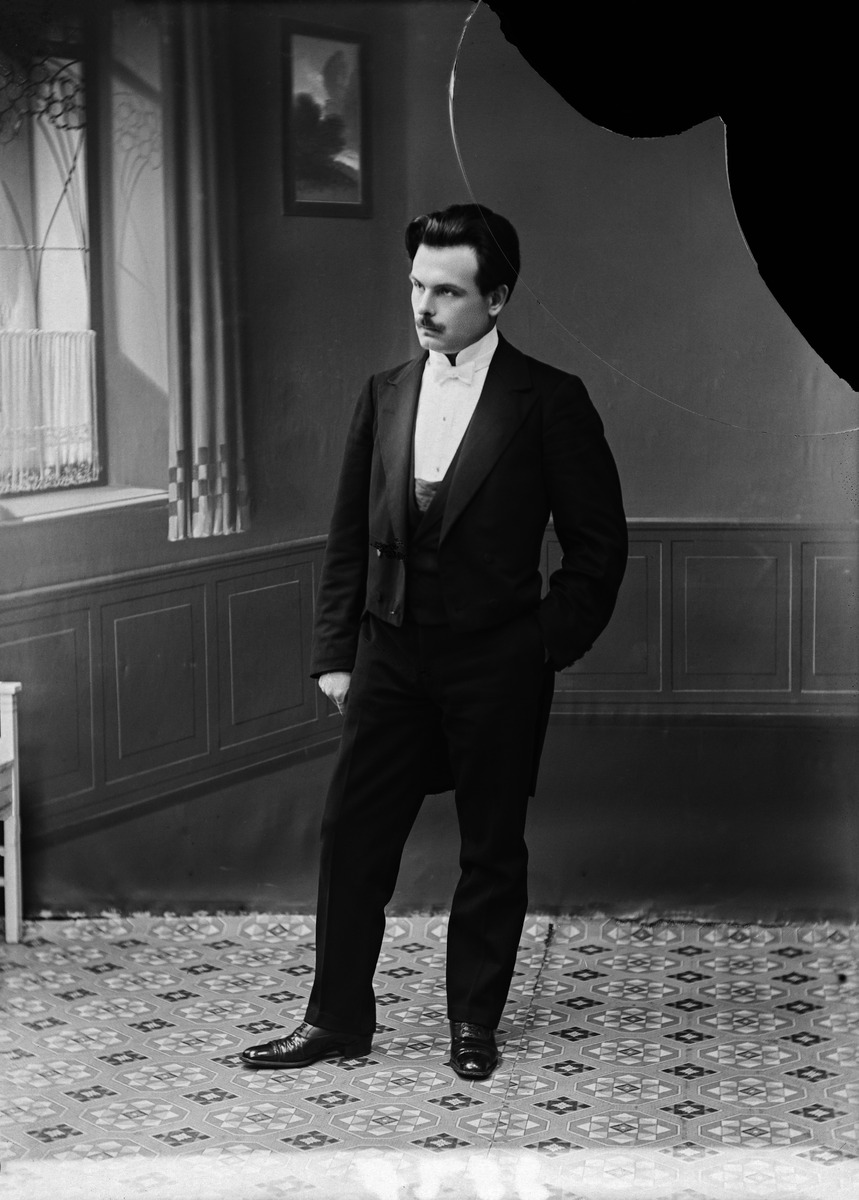
Toivo Kuula todennäköisesti W
sisällön kuvaus: Toivo Kuula todennäköisesti W. Dufvan valokuvaamossa Oulussa. mustavalkoinen
Ajankohta: kuvausaika 1910-11
Aiheet: Kuula, Toivo, interiöörit, studiot, valokuvausliikkeet, säveltäjät, miesten puvut, viikset, matot